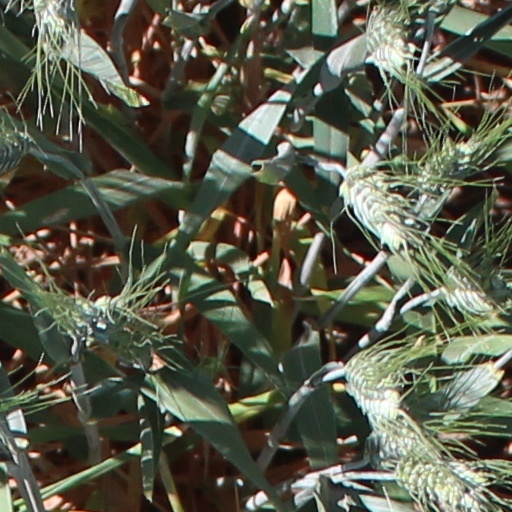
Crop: wheat